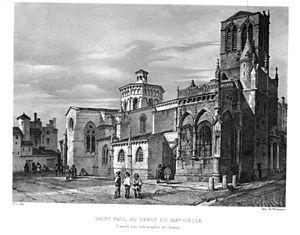
Illustration pour l'Histoire des églises et chapelles de Lyon
L’église Saint-Paul est l’une des plus anciennes églises de Lyon. C’est un édifice de style roman et gothique située dans le Vieux-Lyon, dans le quartier Saint-Paul. La tour-lanterne est classée monument historique depuis 1920, l’église dans sa globalité est classée monument historique depuis 1996.
Lyon, de l'an mil au Moyen Âge tardif, voit la cité suivre avec un temps de retard la plupart des grandes évolutions urbaines de l'Europe médiévale. Son maître, l'archevêque, reste longtemps un seigneur temporel indiscutable, partageant le pouvoir avec le chapitre de Saint-Jean. Le pouvoir bourgeois ne s'y développe qu'avec peine. Le début du XIVᵉ siècle marque une césure importante, avec l'entrée définitive de Lyon dans le giron du royaume de France et la prise du pouvoir municipal par les bourgeois laïcs.